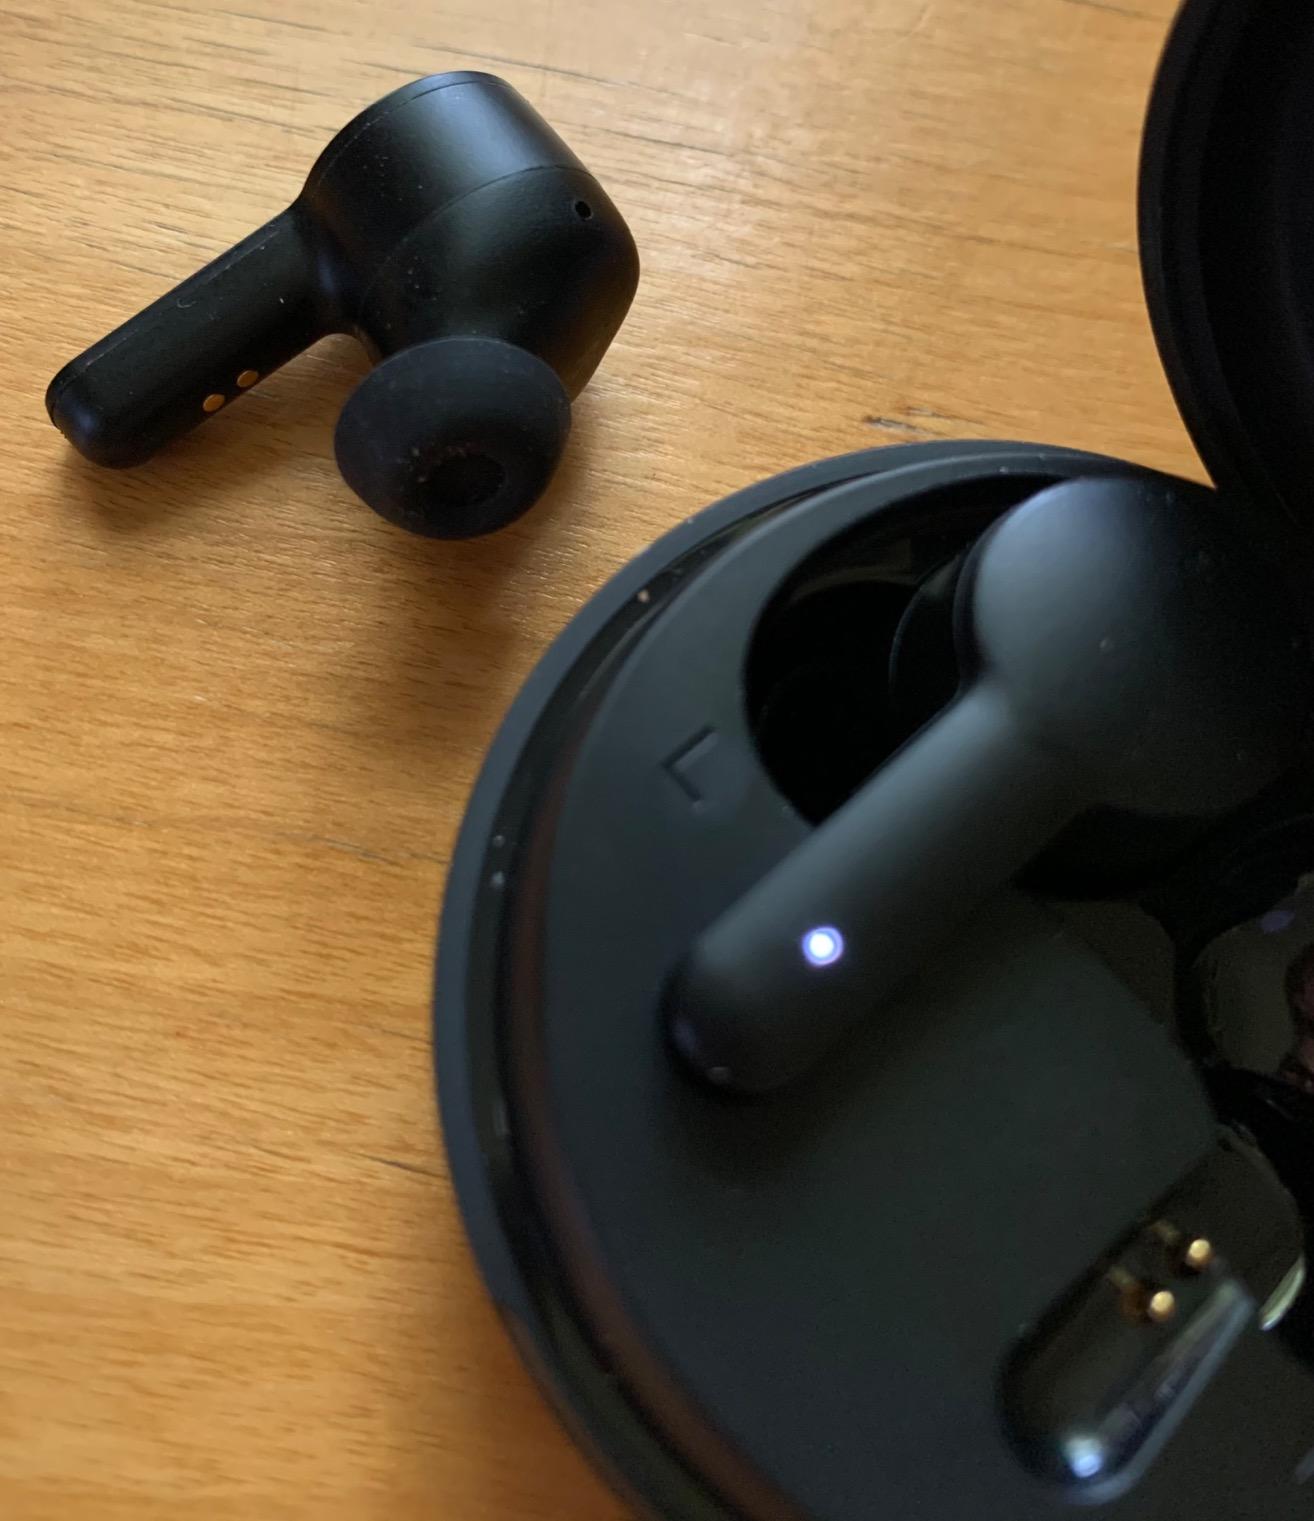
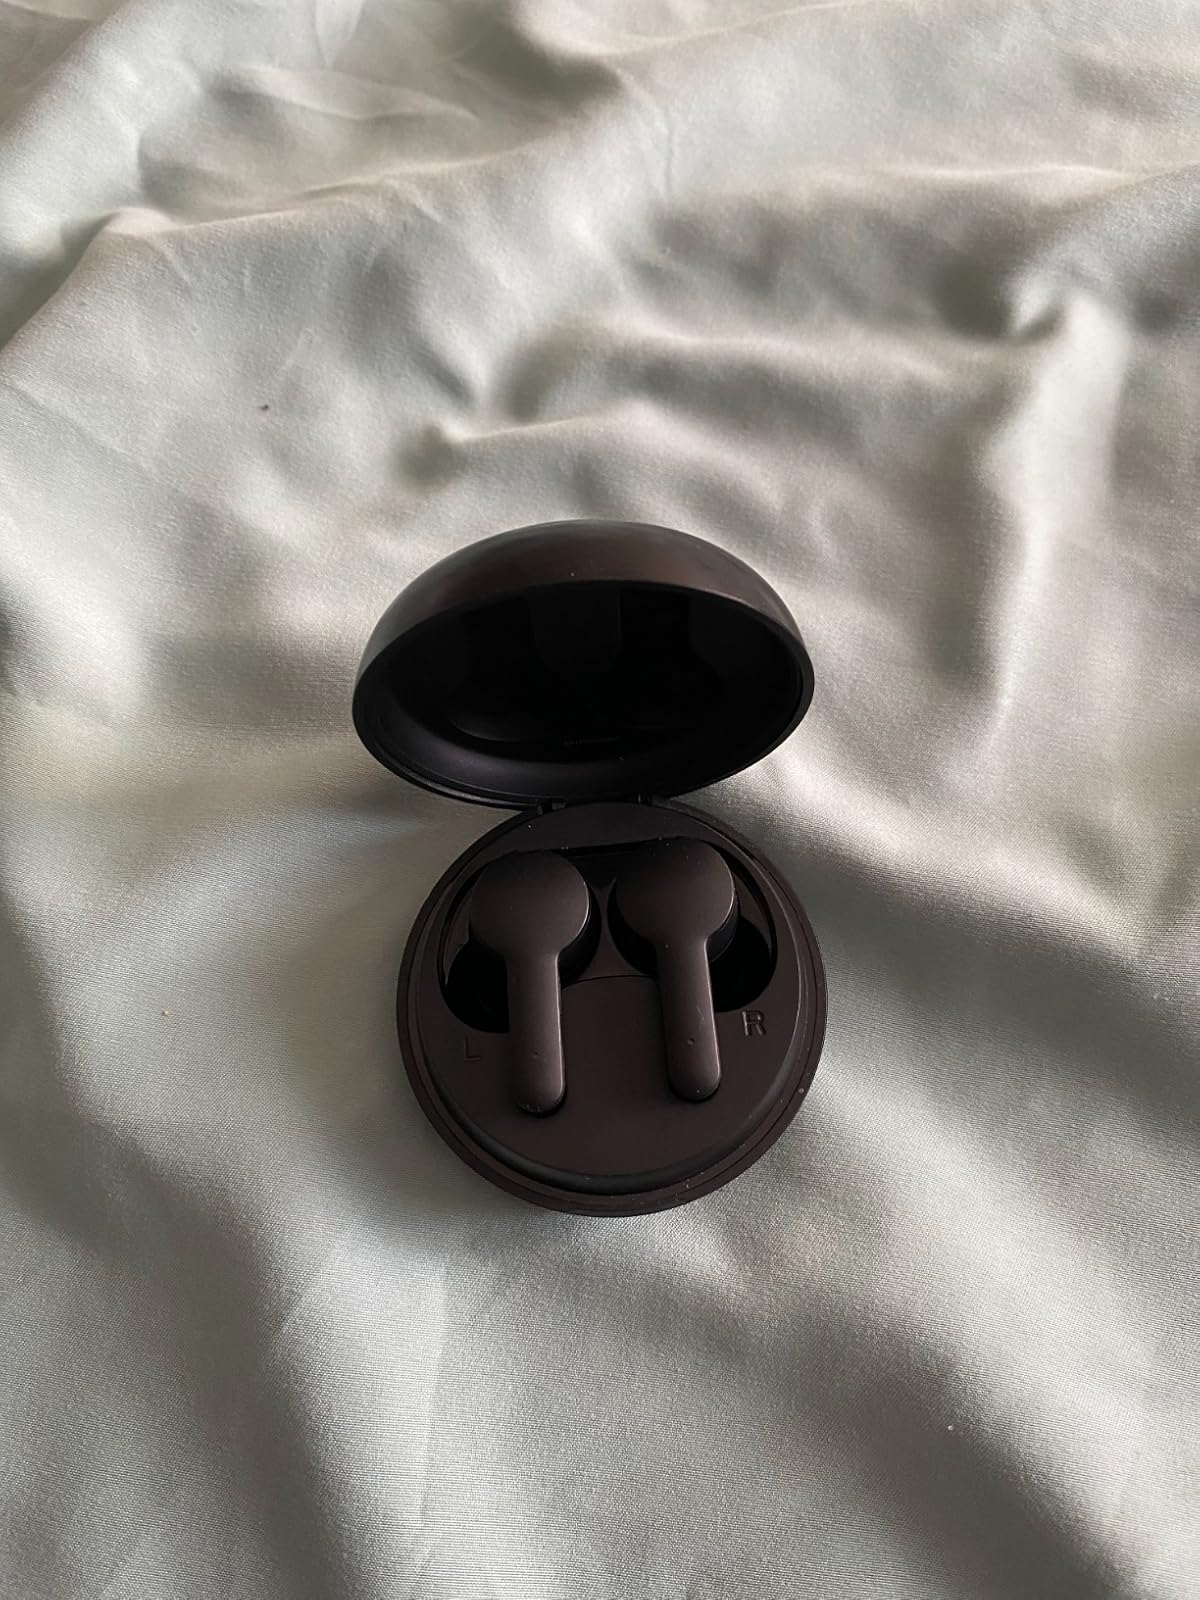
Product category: earbuds
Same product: yes